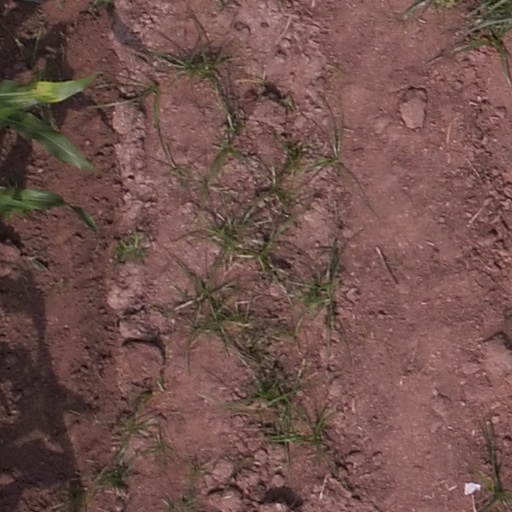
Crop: maize; corn